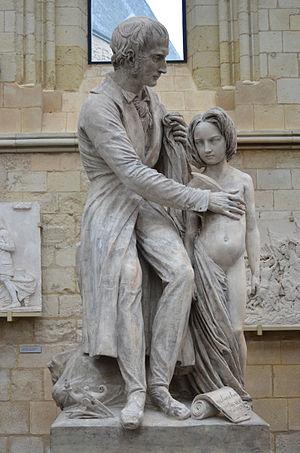
Marie François Xavier Bichat par David d'Angers, plâtre, musée David d'Angers, Angers (Maine-et-Loire)
Pierre-Jean David, dit David d’Angers, né à Angers le 12 mars 1788 et mort à Paris le 6 janvier 1856, est un sculpteur et médailleur français, représentatif du romantisme dans la sculpture française du XIXᵉ siècle.
Marie François Xavier Bichat, né le 14 novembre 1771 à Thoirette et mort le 22 juillet 1802 à Paris, est un médecin et anatomo-pathologiste français.